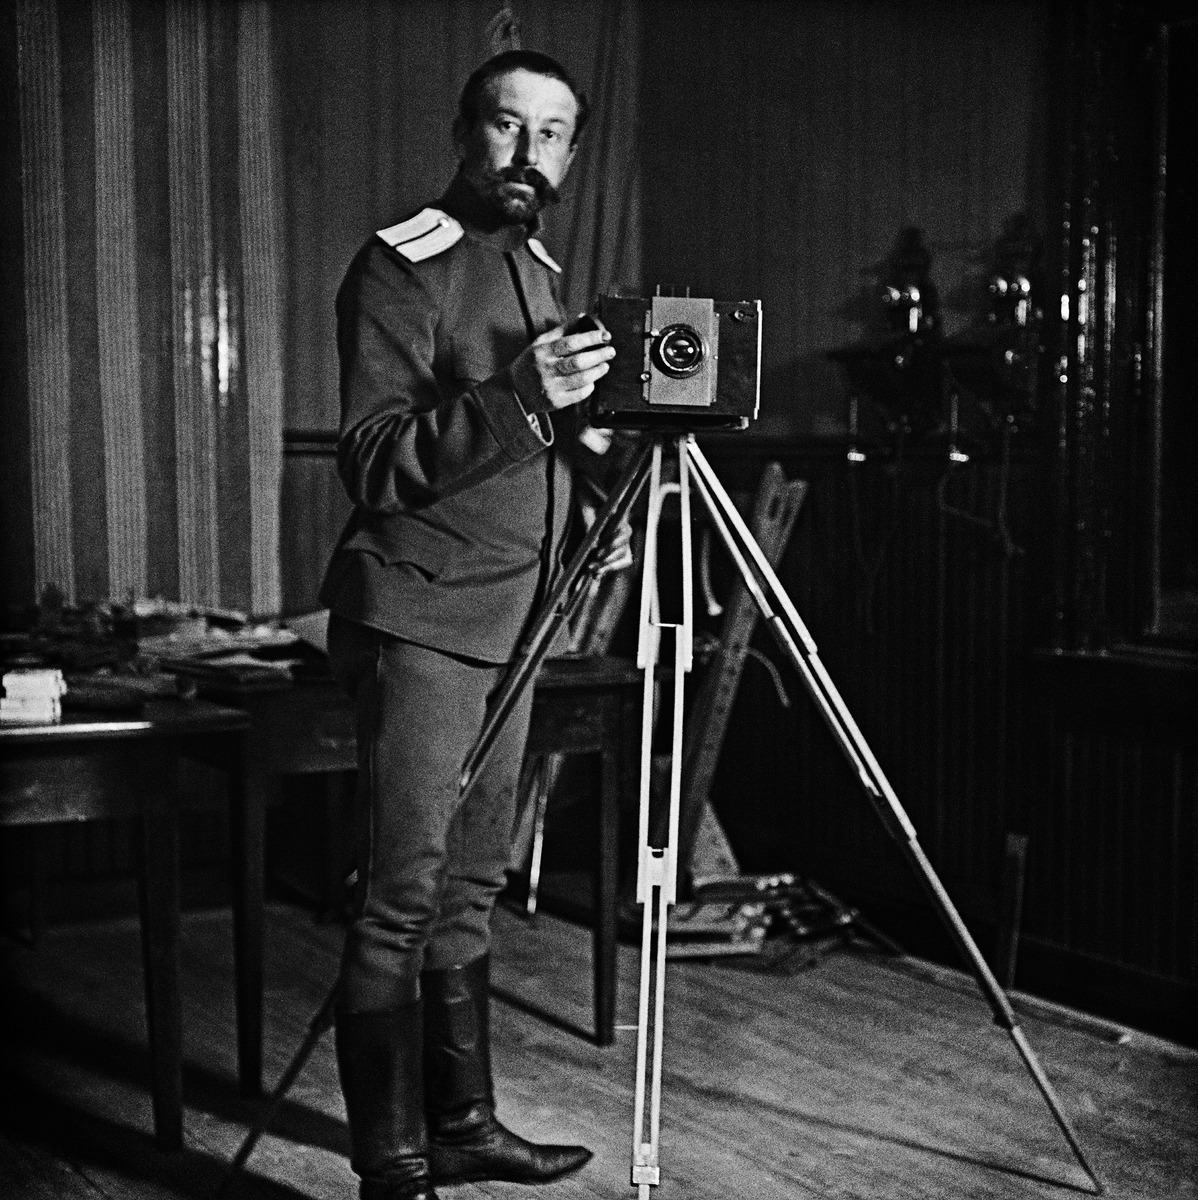
Kenraalikuvernöörin adjutantti (1890-1917), valokuvaaja Ivan Timiriasew (1860-1927) kameroineen
sisällön kuvaus: Kenraalikuvernöörin adjutantti (1890-1917), valokuvaaja Ivan Timiriasew (1860-1927) kameroineen. Kuva ajoittunee 1800–1900-lukujen vaihteeseen, jolloin Timiriasew aloitteli valokuvaamista Helsingissä. Timiriasew oli Amatörfotografklubbenin jäsen. mustavalkoinen
Kuvaaja: Schohin, Wladimir, valokuvaaja
Ajankohta: kuvausaika: noin 1895-1905
Paikka: Suomi, Uusimaa, Helsinki, Helsinki
Aiheet: Timiriasew, Ivan, valokuvaajat, adjutantit, venäläiset, kamerat, pöydät, sisutus, sotilaspuvut